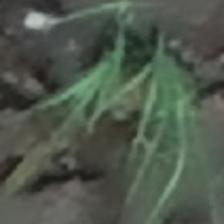
Label: clustered